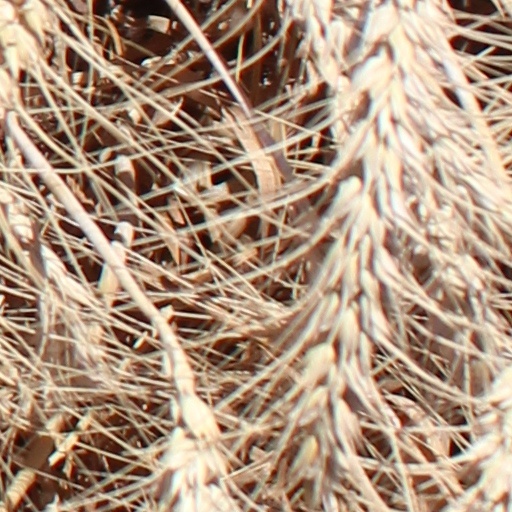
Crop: wheat